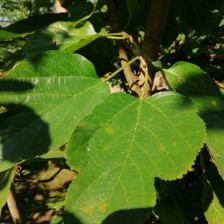
Variety: WhiteKing